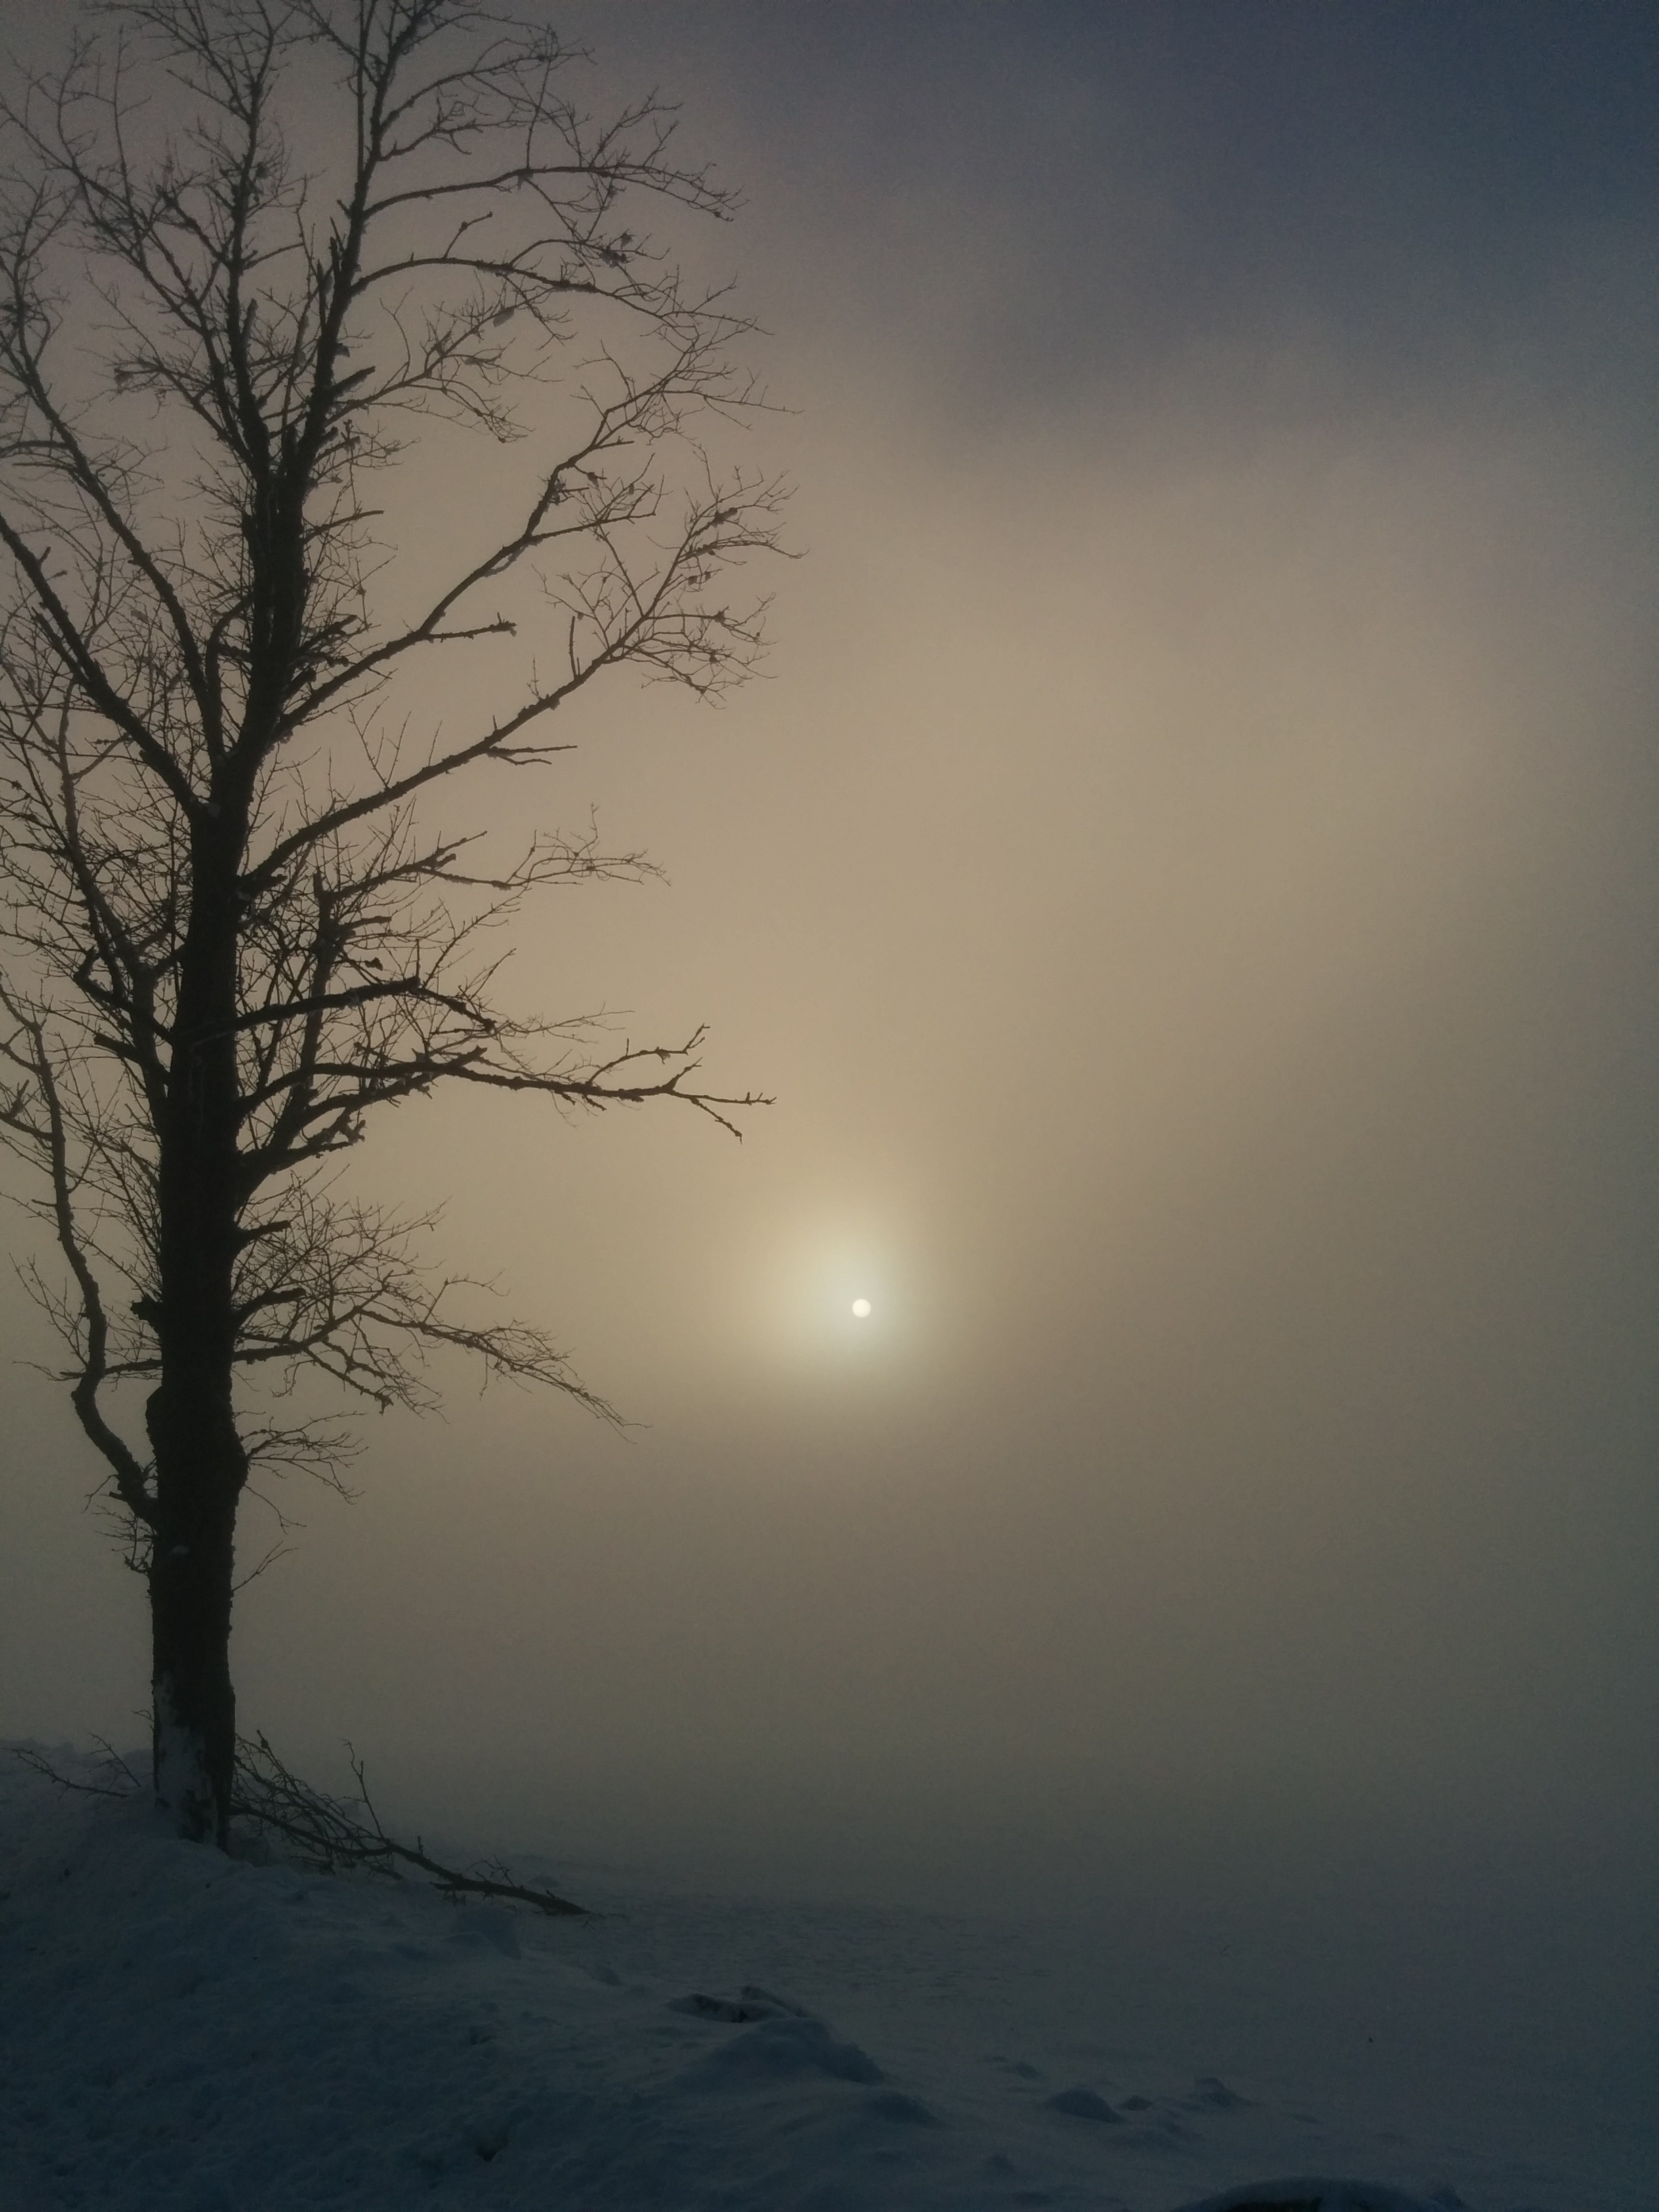
landscape, tree, branch, snow, winter, light, cloud, sky, sun, fog, sunrise, sunset, mist, sunlight, morning, dawn, atmosphere, dusk, evening, weather, haze, darkness, mood, freezing, astronomical object, atmospheric phenomenon